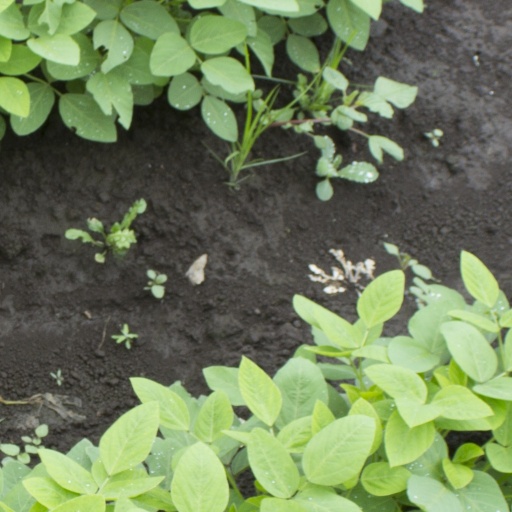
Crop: soybean